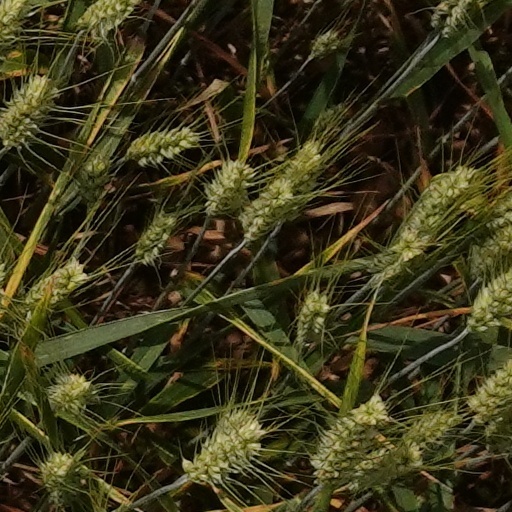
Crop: wheat